WLKK

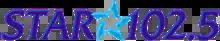
Star 102.5, still anachronistically using its former frequency, moved to 107.7-HD2 in June 2023.

In June 2023, as part of Audacy's continuing financial downsizing, Audacy moved its hot adult contemporary station, Star 102.5, to a reactivated HD2 channel on WLKK after the 102.5 license was sold to K-Love as WBKV. The maneuver was an effort to retain the intellectual properties of the station after the sale, as a countermeasure against rival broadcaster Townsquare Media acquiring the WTSS call sign that had been on 102.5 and branding the station then known as WMSX (a longstanding rival of Star's) as "The New Star 96.1." Townsquare's WTSS dropped the "Star" brand in October after discussions with Audacy; "The Buffalo News" media critic Alan Pergament raised the possibility that Star 102.5 would revive its Christmas music format on WLKK-HD2 in November. WLKK-HD2 flipped to Christmas music as usual on November 1, matching 96.1's flip. In April 2024, Audacy indicated plans to continue operating the digital-only "Star 102.5" when it included the channel among a suite that would begin using Super Hi-Fi AI-powered automation.